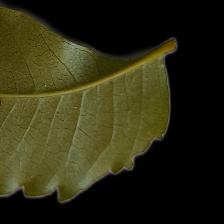
Plant: Neem